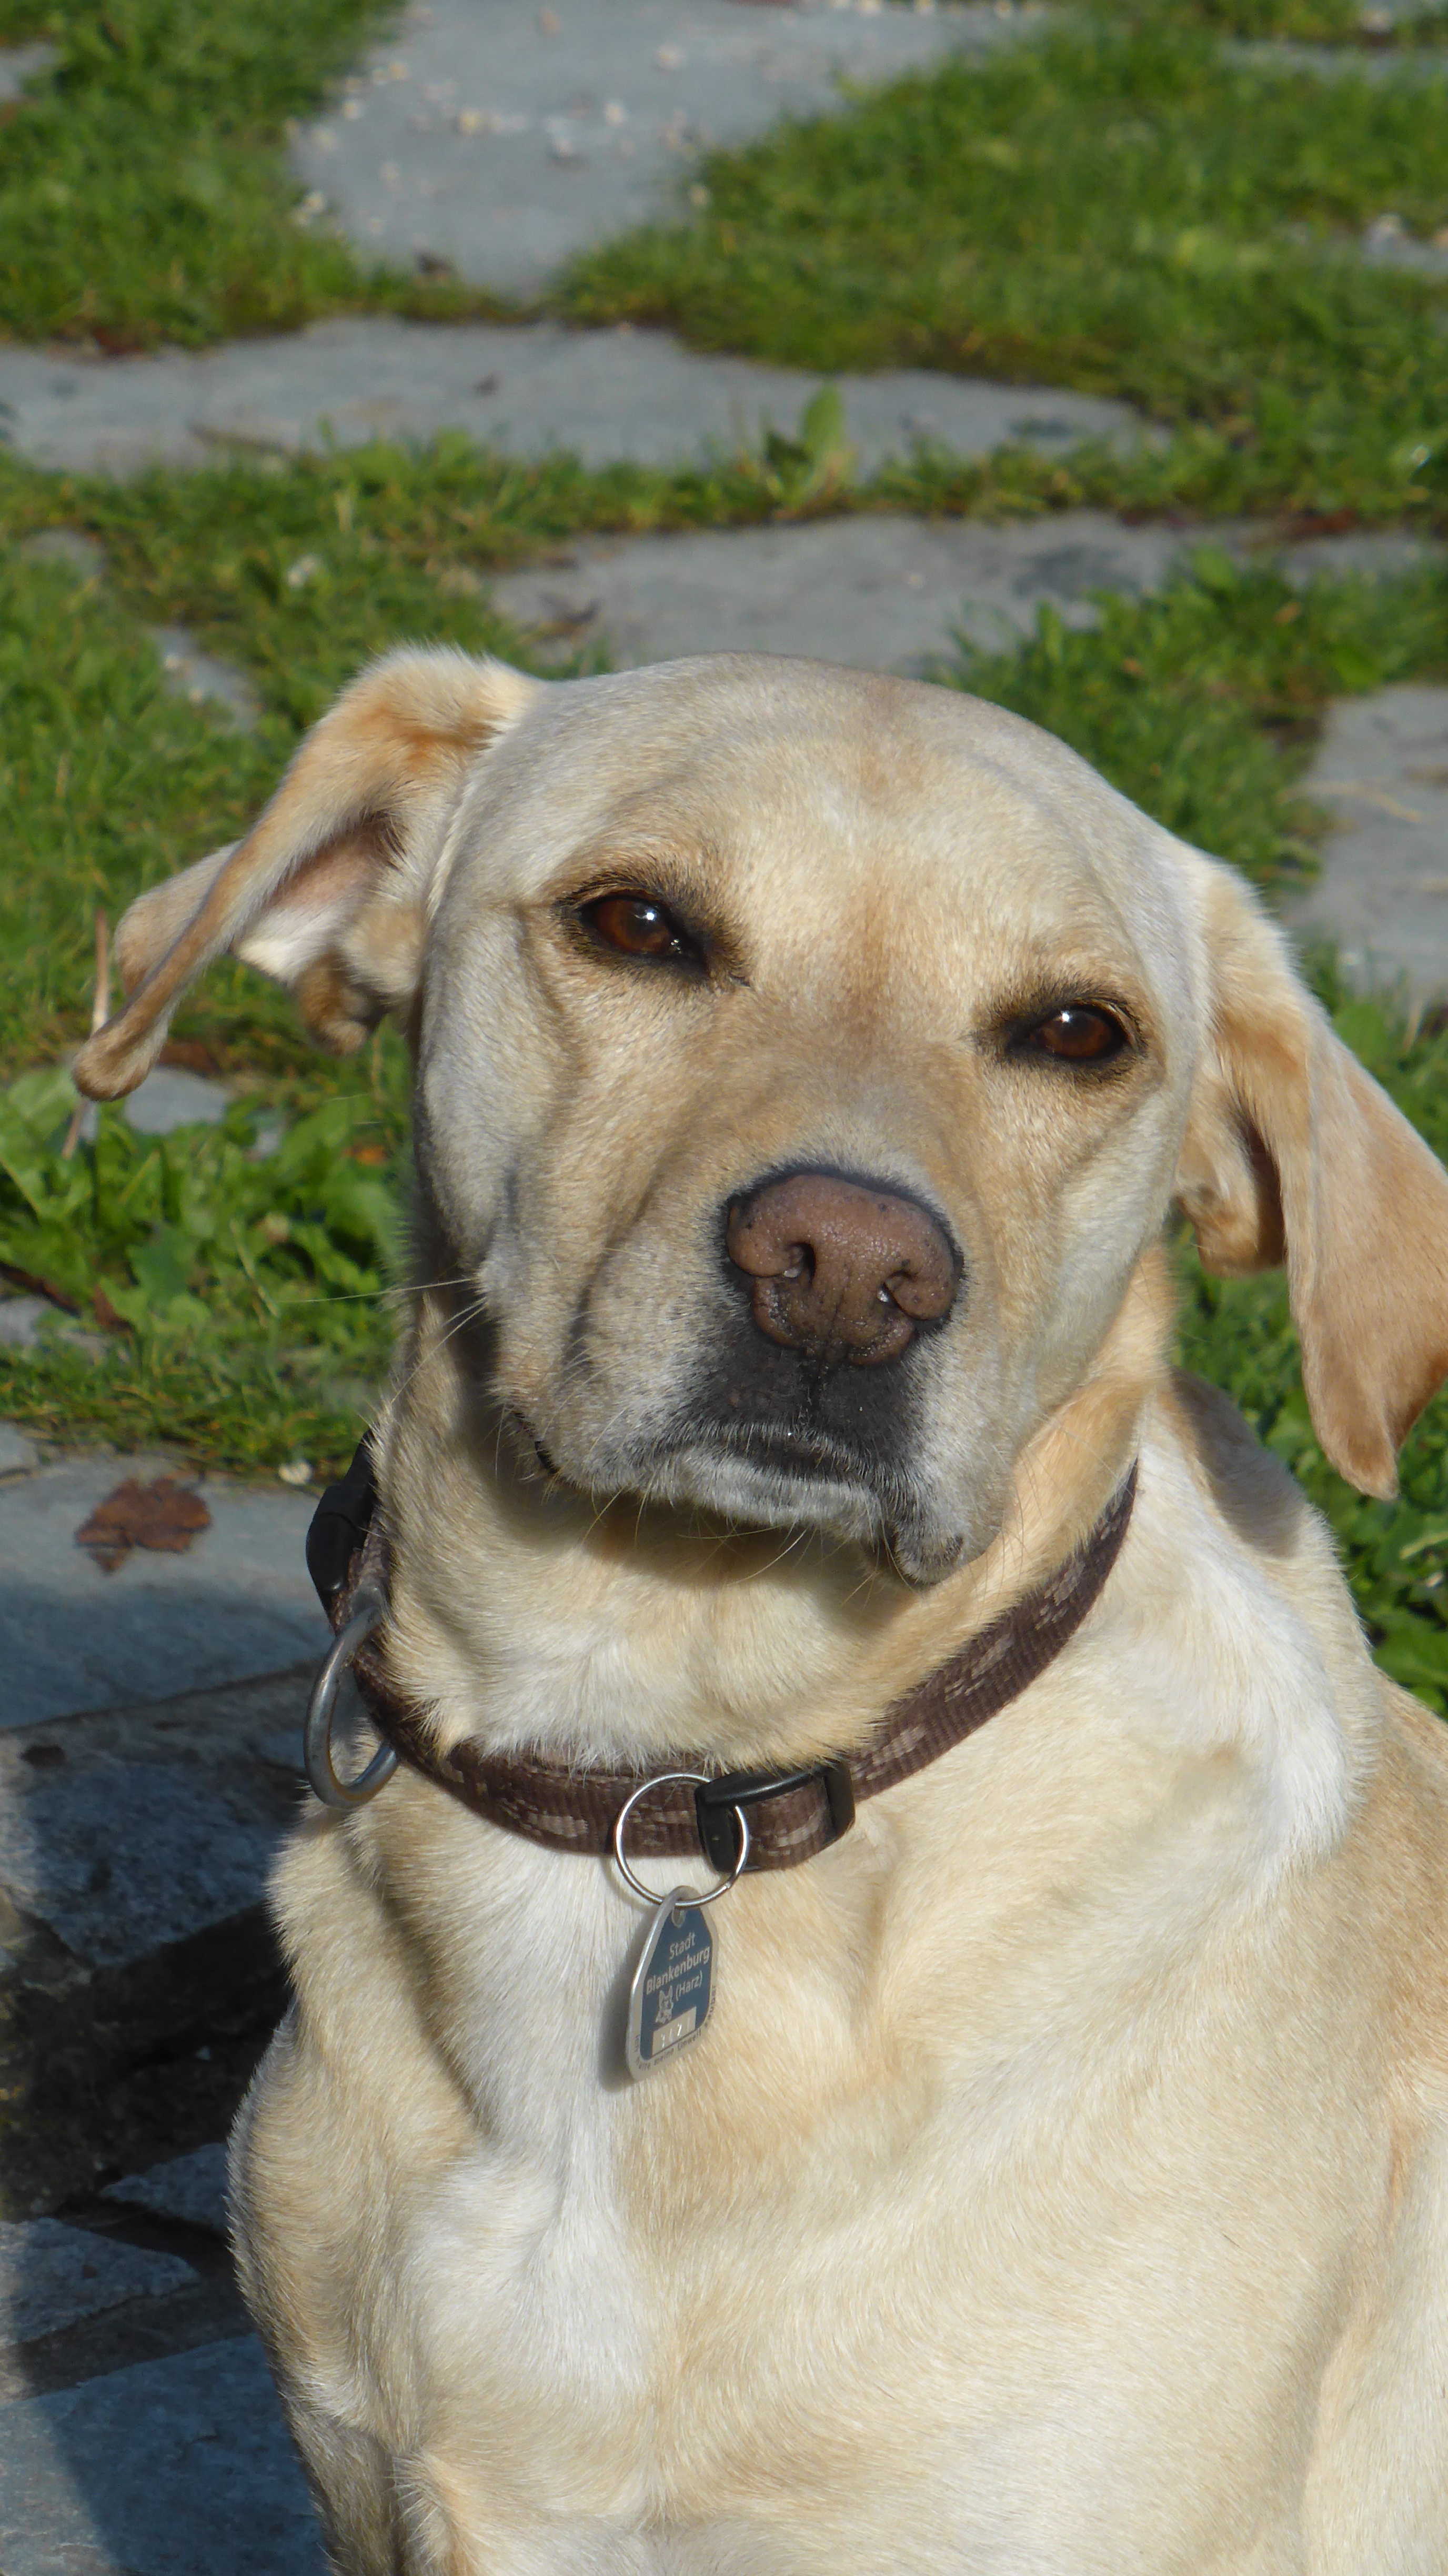
dog, animal, male, pet, fur, portrait, mammal, friend, nose, snout, ears, head, vertebrate, labrador retriever, good, animal world, dog breed, retriever, animal portrait, dog look, street dog, dog like mammal, dog crossbreeds, black mouth cur, broholmer